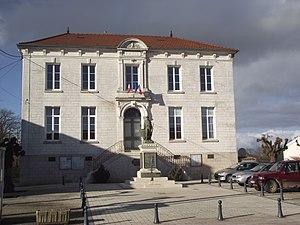
La Mairie de Rigny-la-Salle
Rigny-la-Salle est une commune française située dans le département de la Meuse, en région Grand Est.